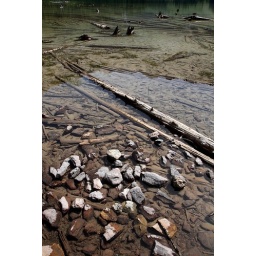
The clear water of Avalanche Lake in Glacier National Park, and my last landscape of the trip.